Heat recovery steam generator

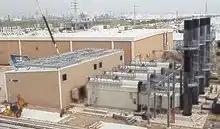
Packaged HRSG

A specialized type of HRSG without boiler drums is the once-through steam generator. In this design, the inlet feedwater follows a continuous path without segmented sections for economizers, evaporators, and superheaters. This provides a high degree of flexibility as the sections are allowed to grow or contract based on the heat load being received from the gas turbine. The absence of drums allows for quick changes in steam production and fewer variables to control, and is ideal for cycling and base load operation. With proper material selection, an OTSG can be run dry, meaning the hot exhaust gases can pass over the tubes with no water flowing inside the tubes. This eliminates the need for a bypass stack and exhaust gas diverter system which is required to operate a combustion turbine with a drum-type HRSG out of service.